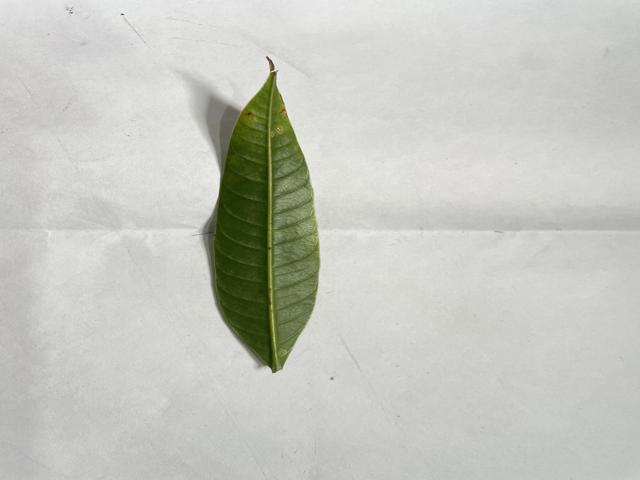
Mango leaf variety: Fazli